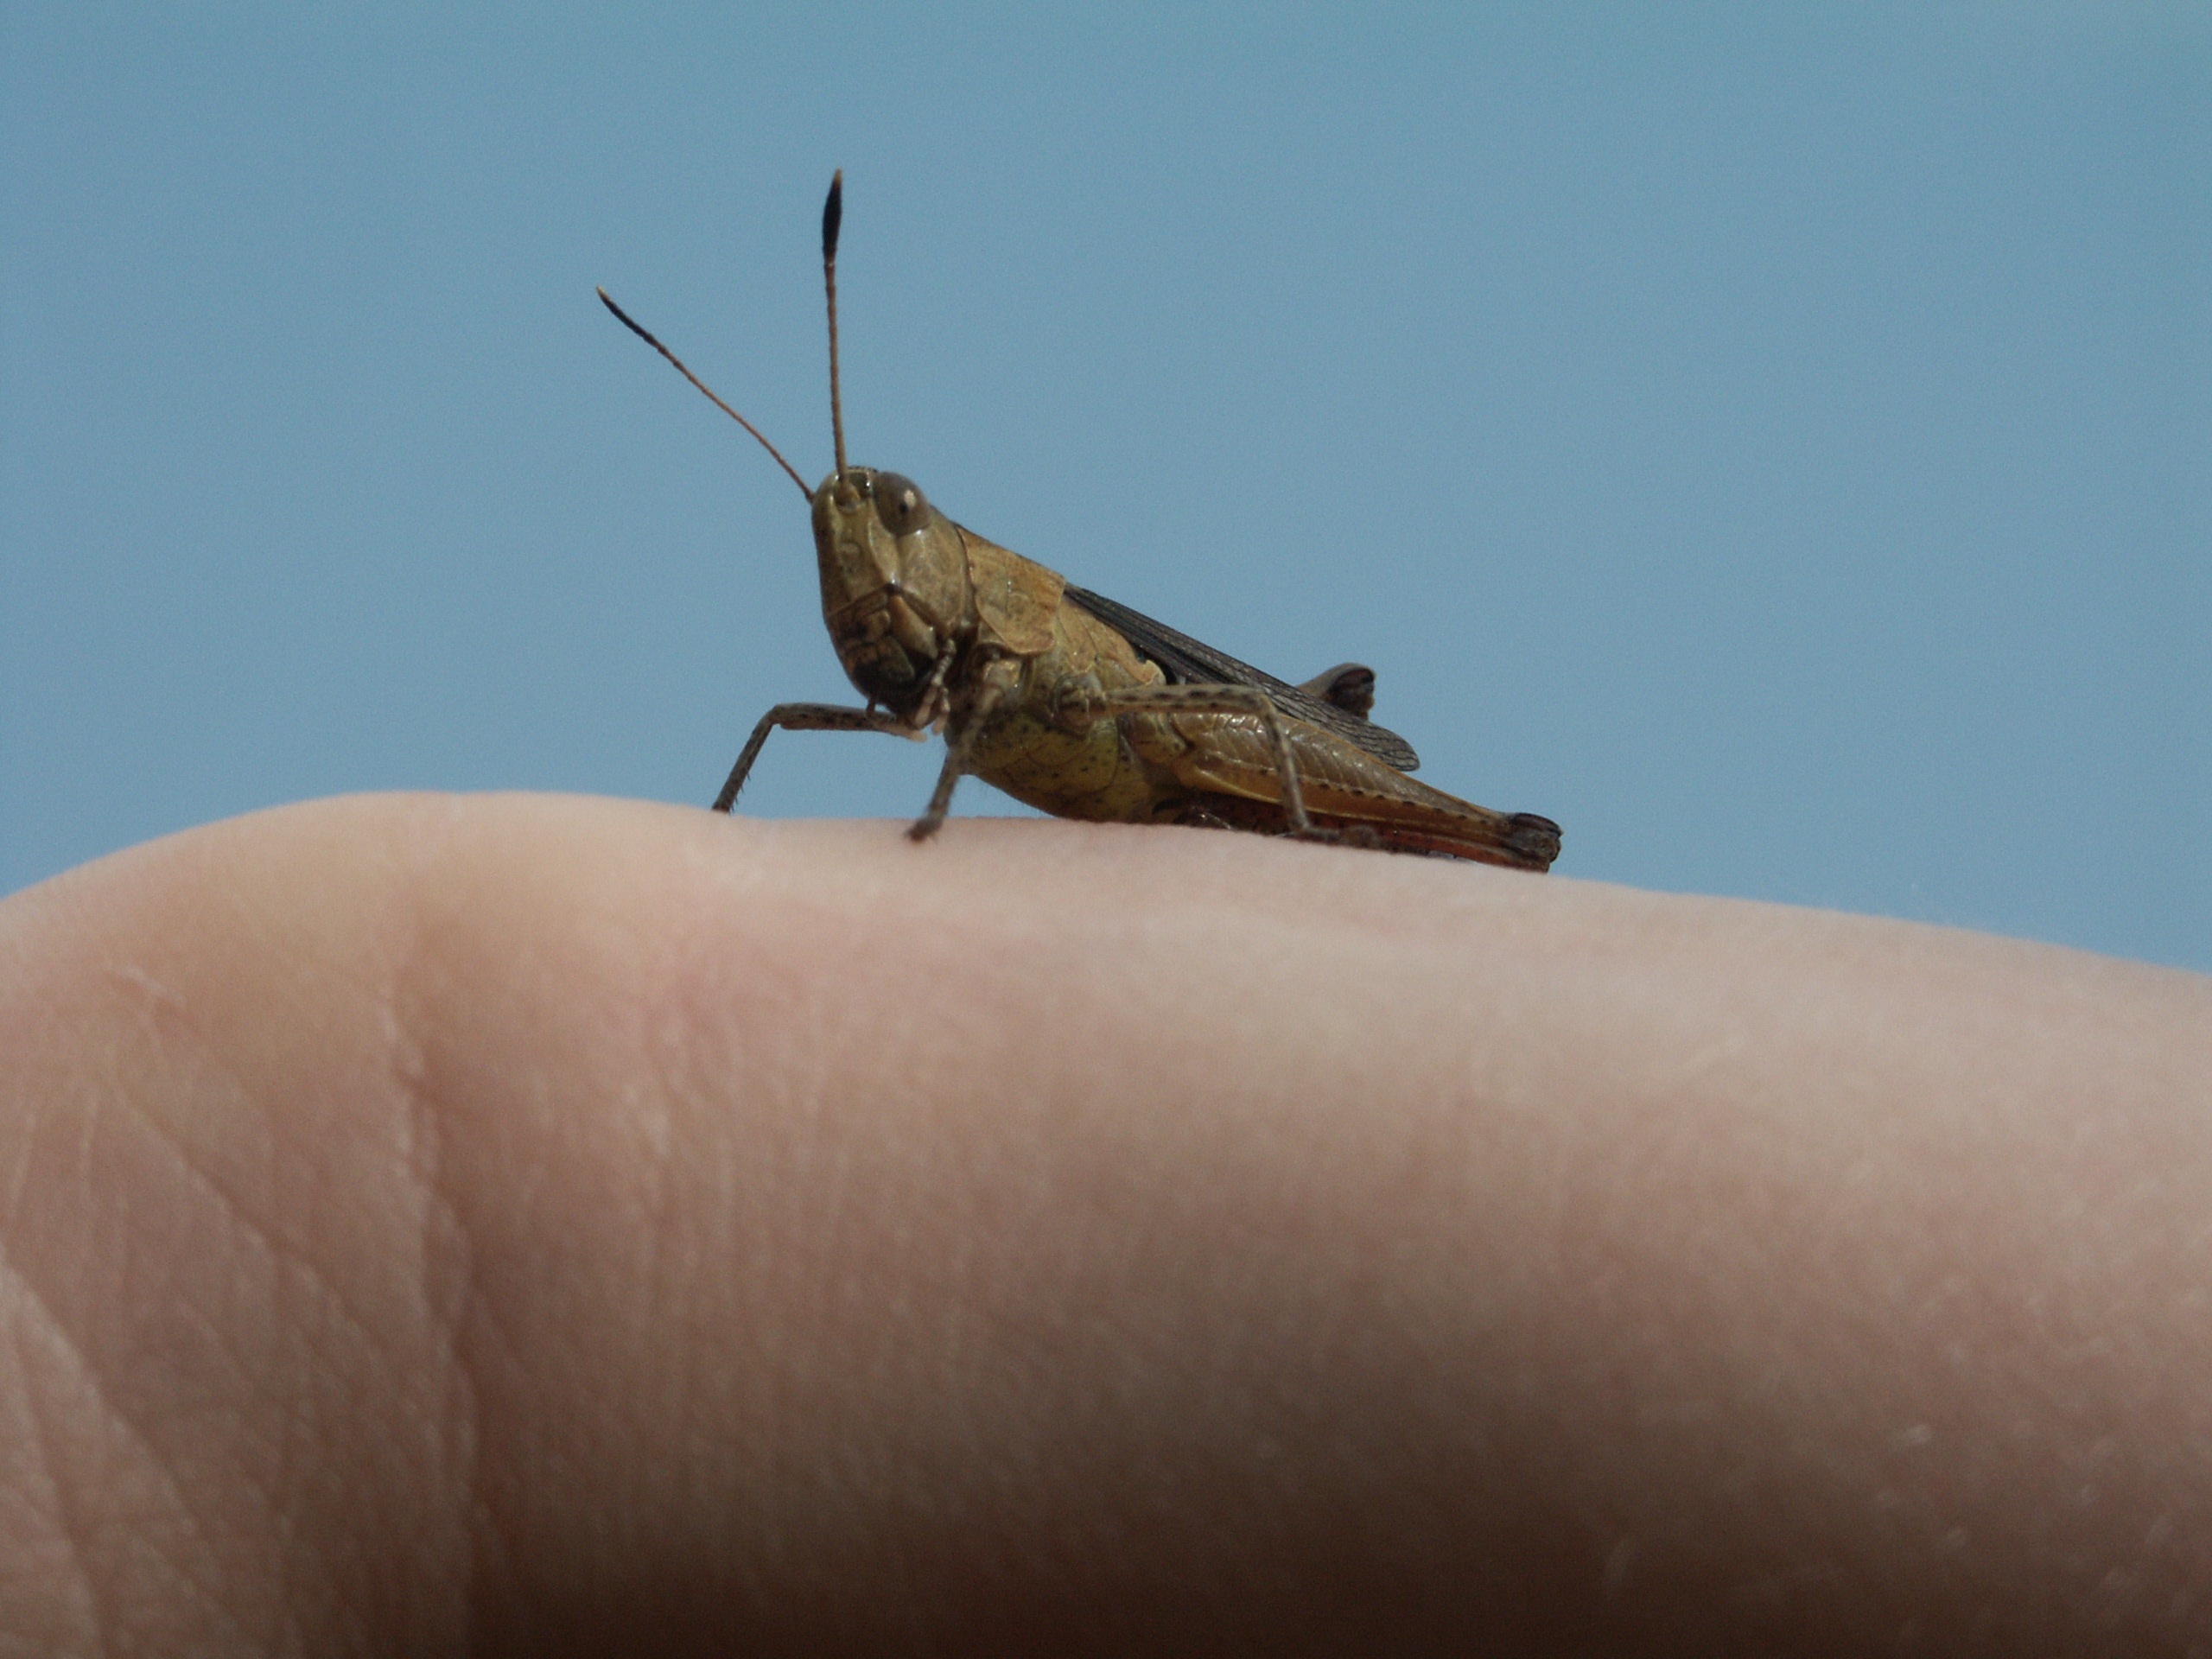
nature, wing, animal, insect, macro, fauna, invertebrate, close up, insects, grasshopper, locust, macro photography, arthropod, cricket like insect